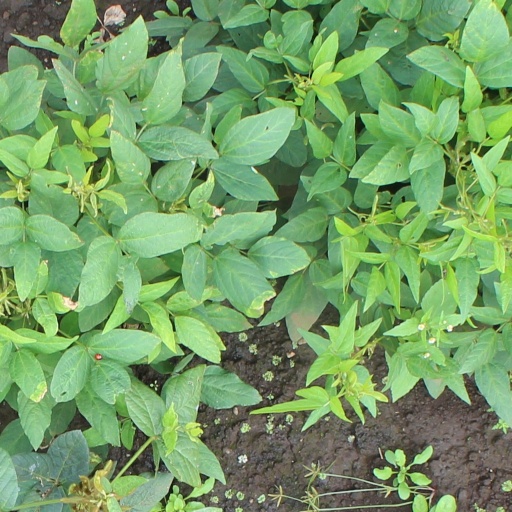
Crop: soybean